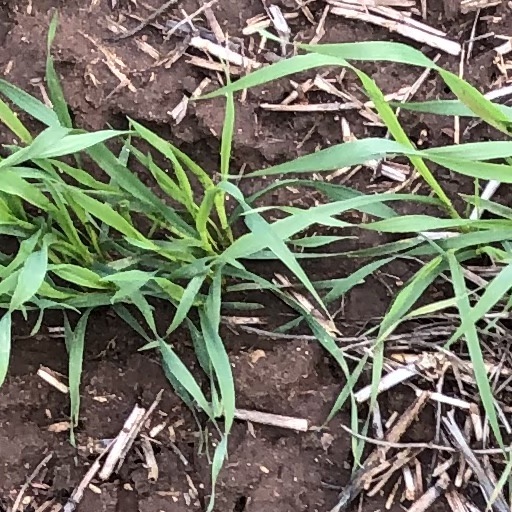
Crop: wheat